Berzé-la-Ville

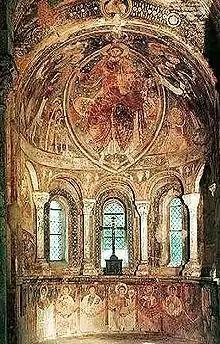
Berzé-la-Ville Chapel Apse, Christ in Majesty, early 12th century, painting.

The Berzé-la-Ville Chapel (or Chapelle Des Moines) is a grange located in Cluny, and is a French commune that was built in the eleventh century. The Berzé-la-Ville chapel was built with stone and the nave is covered by a barrel-vaulted ceiling. At the end of the nave, there is a semicircle apse, which is decorated with Romanesque paintings. The apse mural in the Berzé-la-Ville Chapel depicts the "Traditio legis," which is an image of Christ enthroned flanked by Saints Peter and Paul. Using rich blue, green, brown, and red colors applied in fresco-secco, the apse gives a sense of the medieval color scheme, which is often lost in other structures as paintings often don't survive. The "Traditio legis" is altered to make a statement about the First Crusade and the "Reconquista" based on an apse in Cluny designed by Abbot Hugh of Cluny. It was altered to pay respect to the papacy, with the overall theme portraying Cluny’s services to the Christian community during this transitional period in Western history. This iconography was typically altered and reinterpreted during the medieval period. The primary image is of Christ seated in a mandorla, with Saints Paul and Peter on either side, each leading a group of six apostles. Only Christ, Saint Peter, and Saint Paul are usually present, but the Berzé-la-Ville apse is the first to depict all twelve apostles. In Cluny history, Cluniacs represent themselves as apostles, which in the Berzé-la-Ville apse promotes monasticism and the importance of the monks in Cluny. Due to this incorporation, Christ is portrayed handing the laws over to Saints Peter and Paul along with the apostles, which implies the responsibility of "Christianitas" belonged to the monks along with the papacy. This depicts respect for the papacy while representing a strong sense of pride in Cluny. At the feet of the mandorla are two deacons and two abbots of Cluny, which almost place these figures as equals to the apostles and martyrs. In the spandrels below the semi-domed apse, are six bust images of female saints, representing virtue and Christian faith. Columns separate windows and two blind niches providing architectural support for scenes of the martyrdom of Saints Blasius and Vincent, both of whom were part of a cult in Cluny. In the socle zone, there are nine bust images of male saints, five of which are Eastern Saints, and four were warriors, all of whom were persecuted by the Romans. The saints featured are from Cluny's Liturgical Calendar, which symbolizes Cluny's ties to Rome, as well as Abbot Hugh's interest in Byzantium. The layout of the apse image is also connected to "Mappamundi", which is the layout of the medieval European map, as the images from left to right depict saints and martyrs from different European regions, which connects the apse mural to the First Crusade.